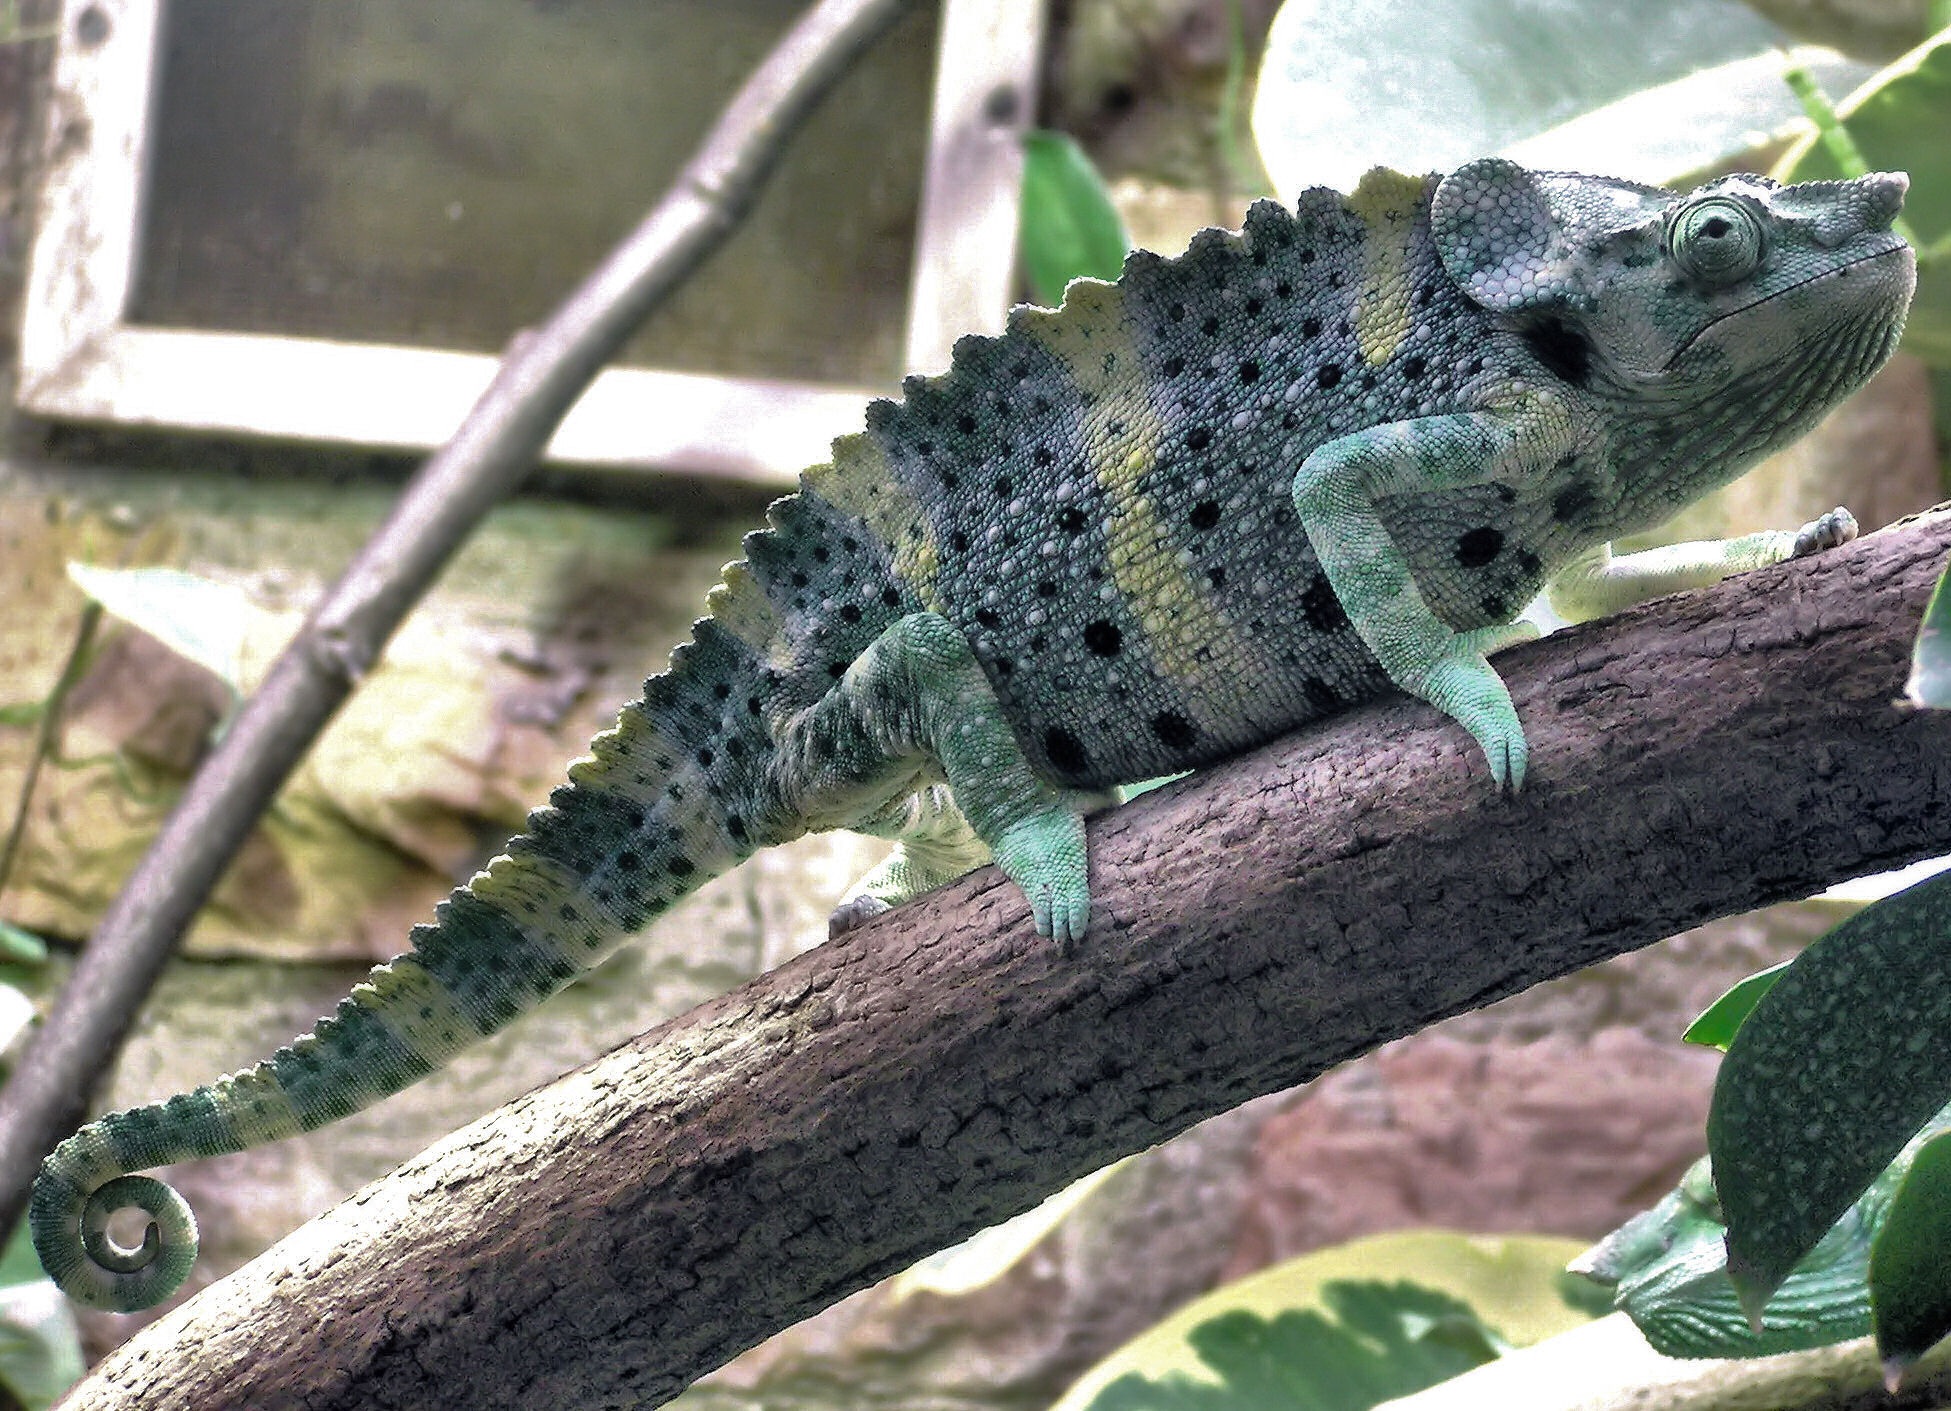
nature, branch, profile, wildlife, zoo, portrait, green, africa, reptile, amphibian, fauna, lizard, chameleon, vertebrate, one horn, mellers chameleon, trioceros melleri